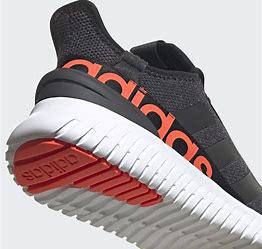
Brand: Adidas
Model: Kaptir